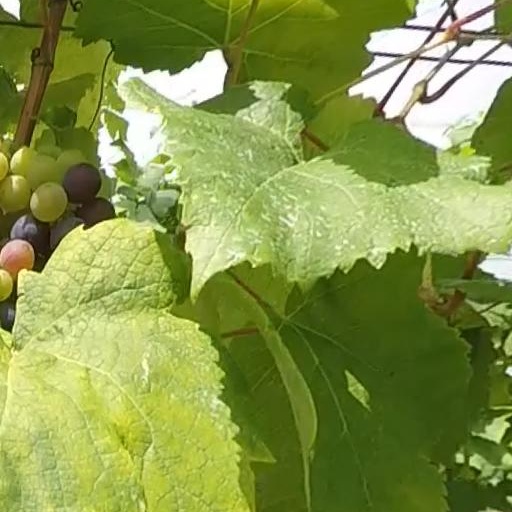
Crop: grape